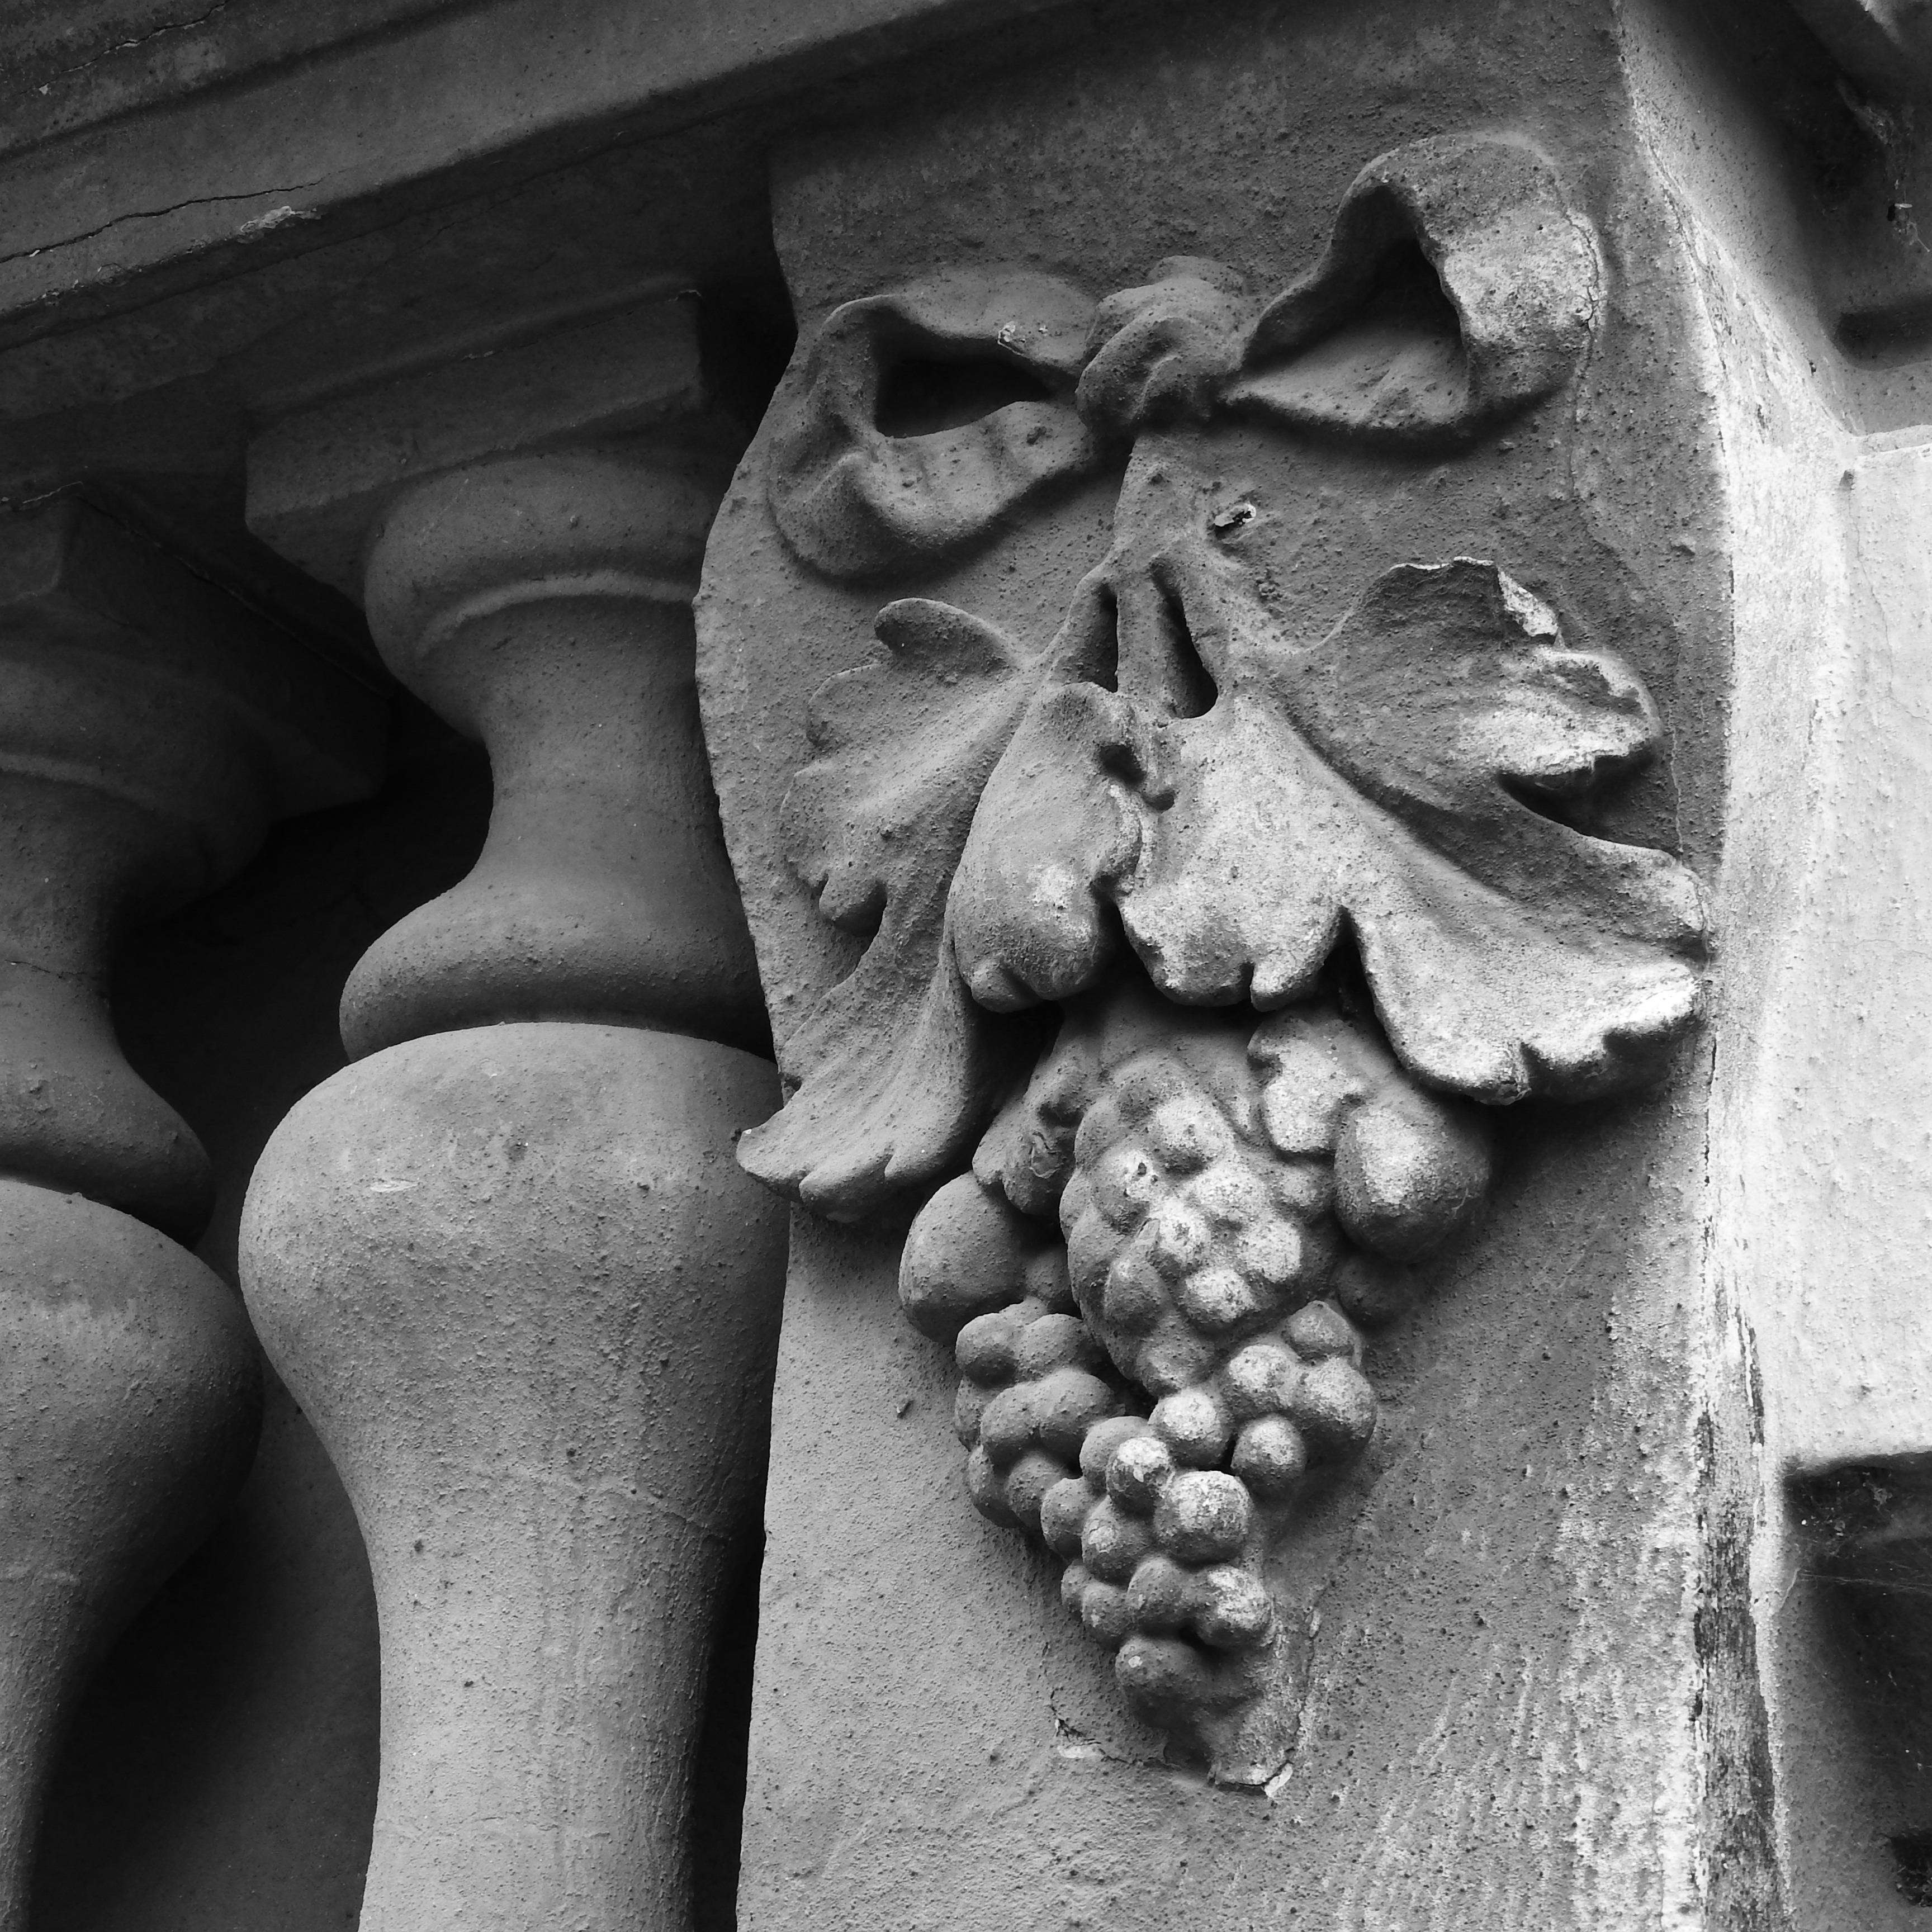
black, black and white, white, monochrome photography, photography, monochrome, close up, sculpture, statue, rock, leaf, carving, art, organ, wood, ancient history, hand, temple, macro photography